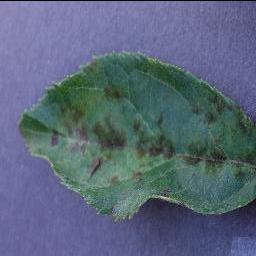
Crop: apple
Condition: scab